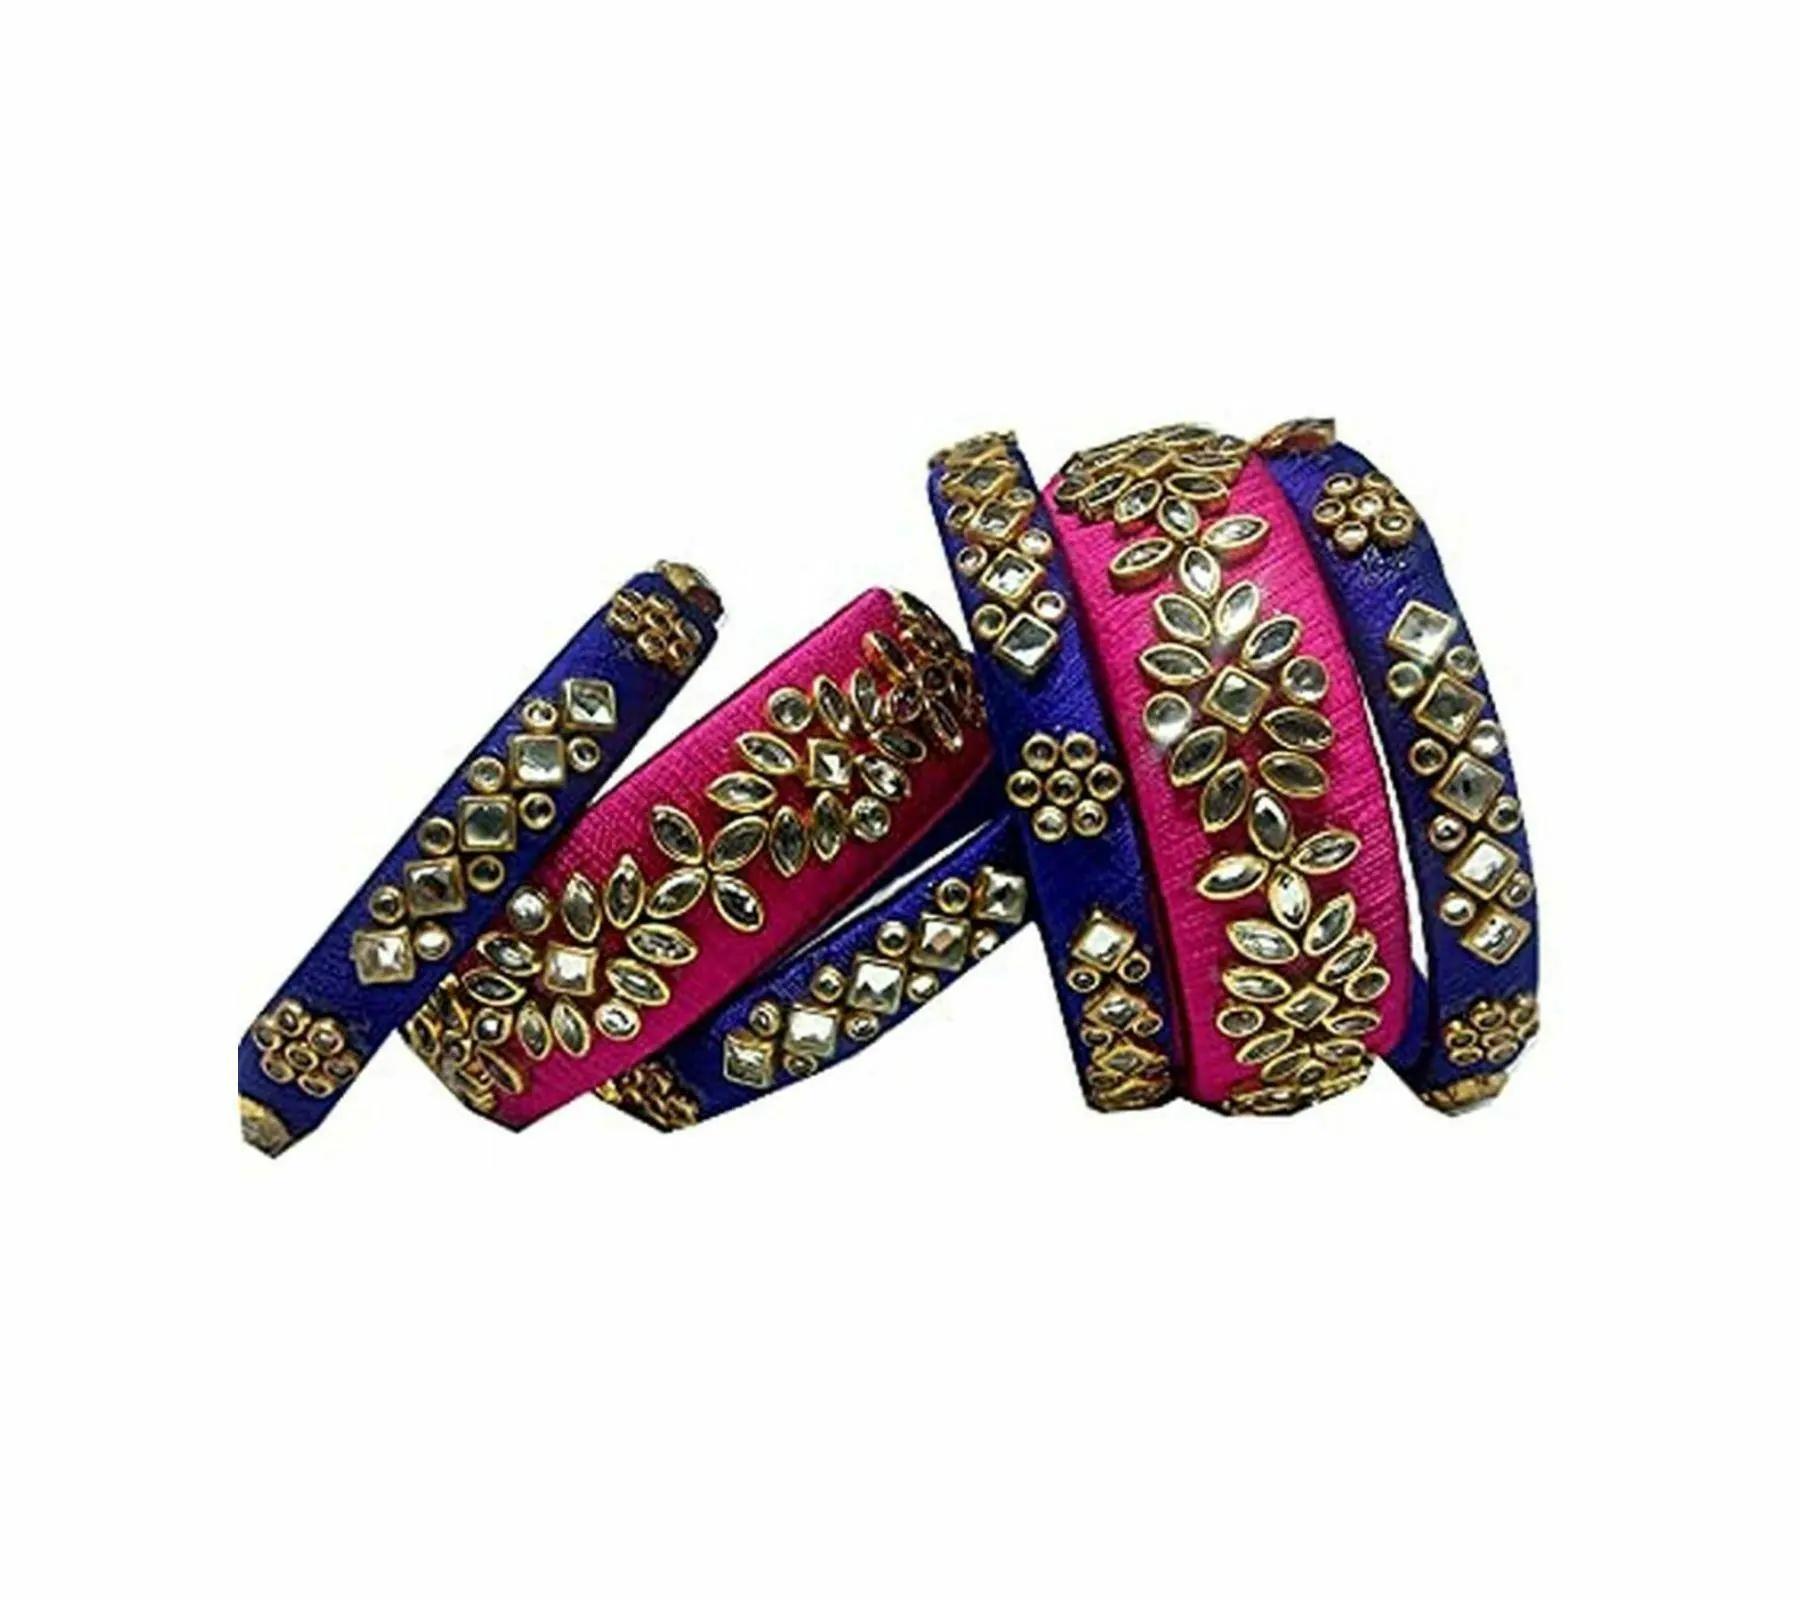
 Aashirwad Traders Handmade Dark Pink and Blue Shine Silk Thread, Kundan and Plastic Bangles (Women) - 2.4 (set of 6)
Type: Bracelets
Brand: Aashirwad Traders
Price: Rs. 479
Fashionable trendy and party wear jewelery for women.Disclaimer:6 Bangles
Features: Fashionable trendy and party wear jewelery for women,Silk thread bangles available size2.2, 2.4, 2.6, 2.8, 2.10,Type handmade,material shine silk thread and kundan,Usage traditional, partywear and perfect match for silk saree and the lehengas.,#Unique Designs,#Durable and long-lasting
Included: 6 Bangles